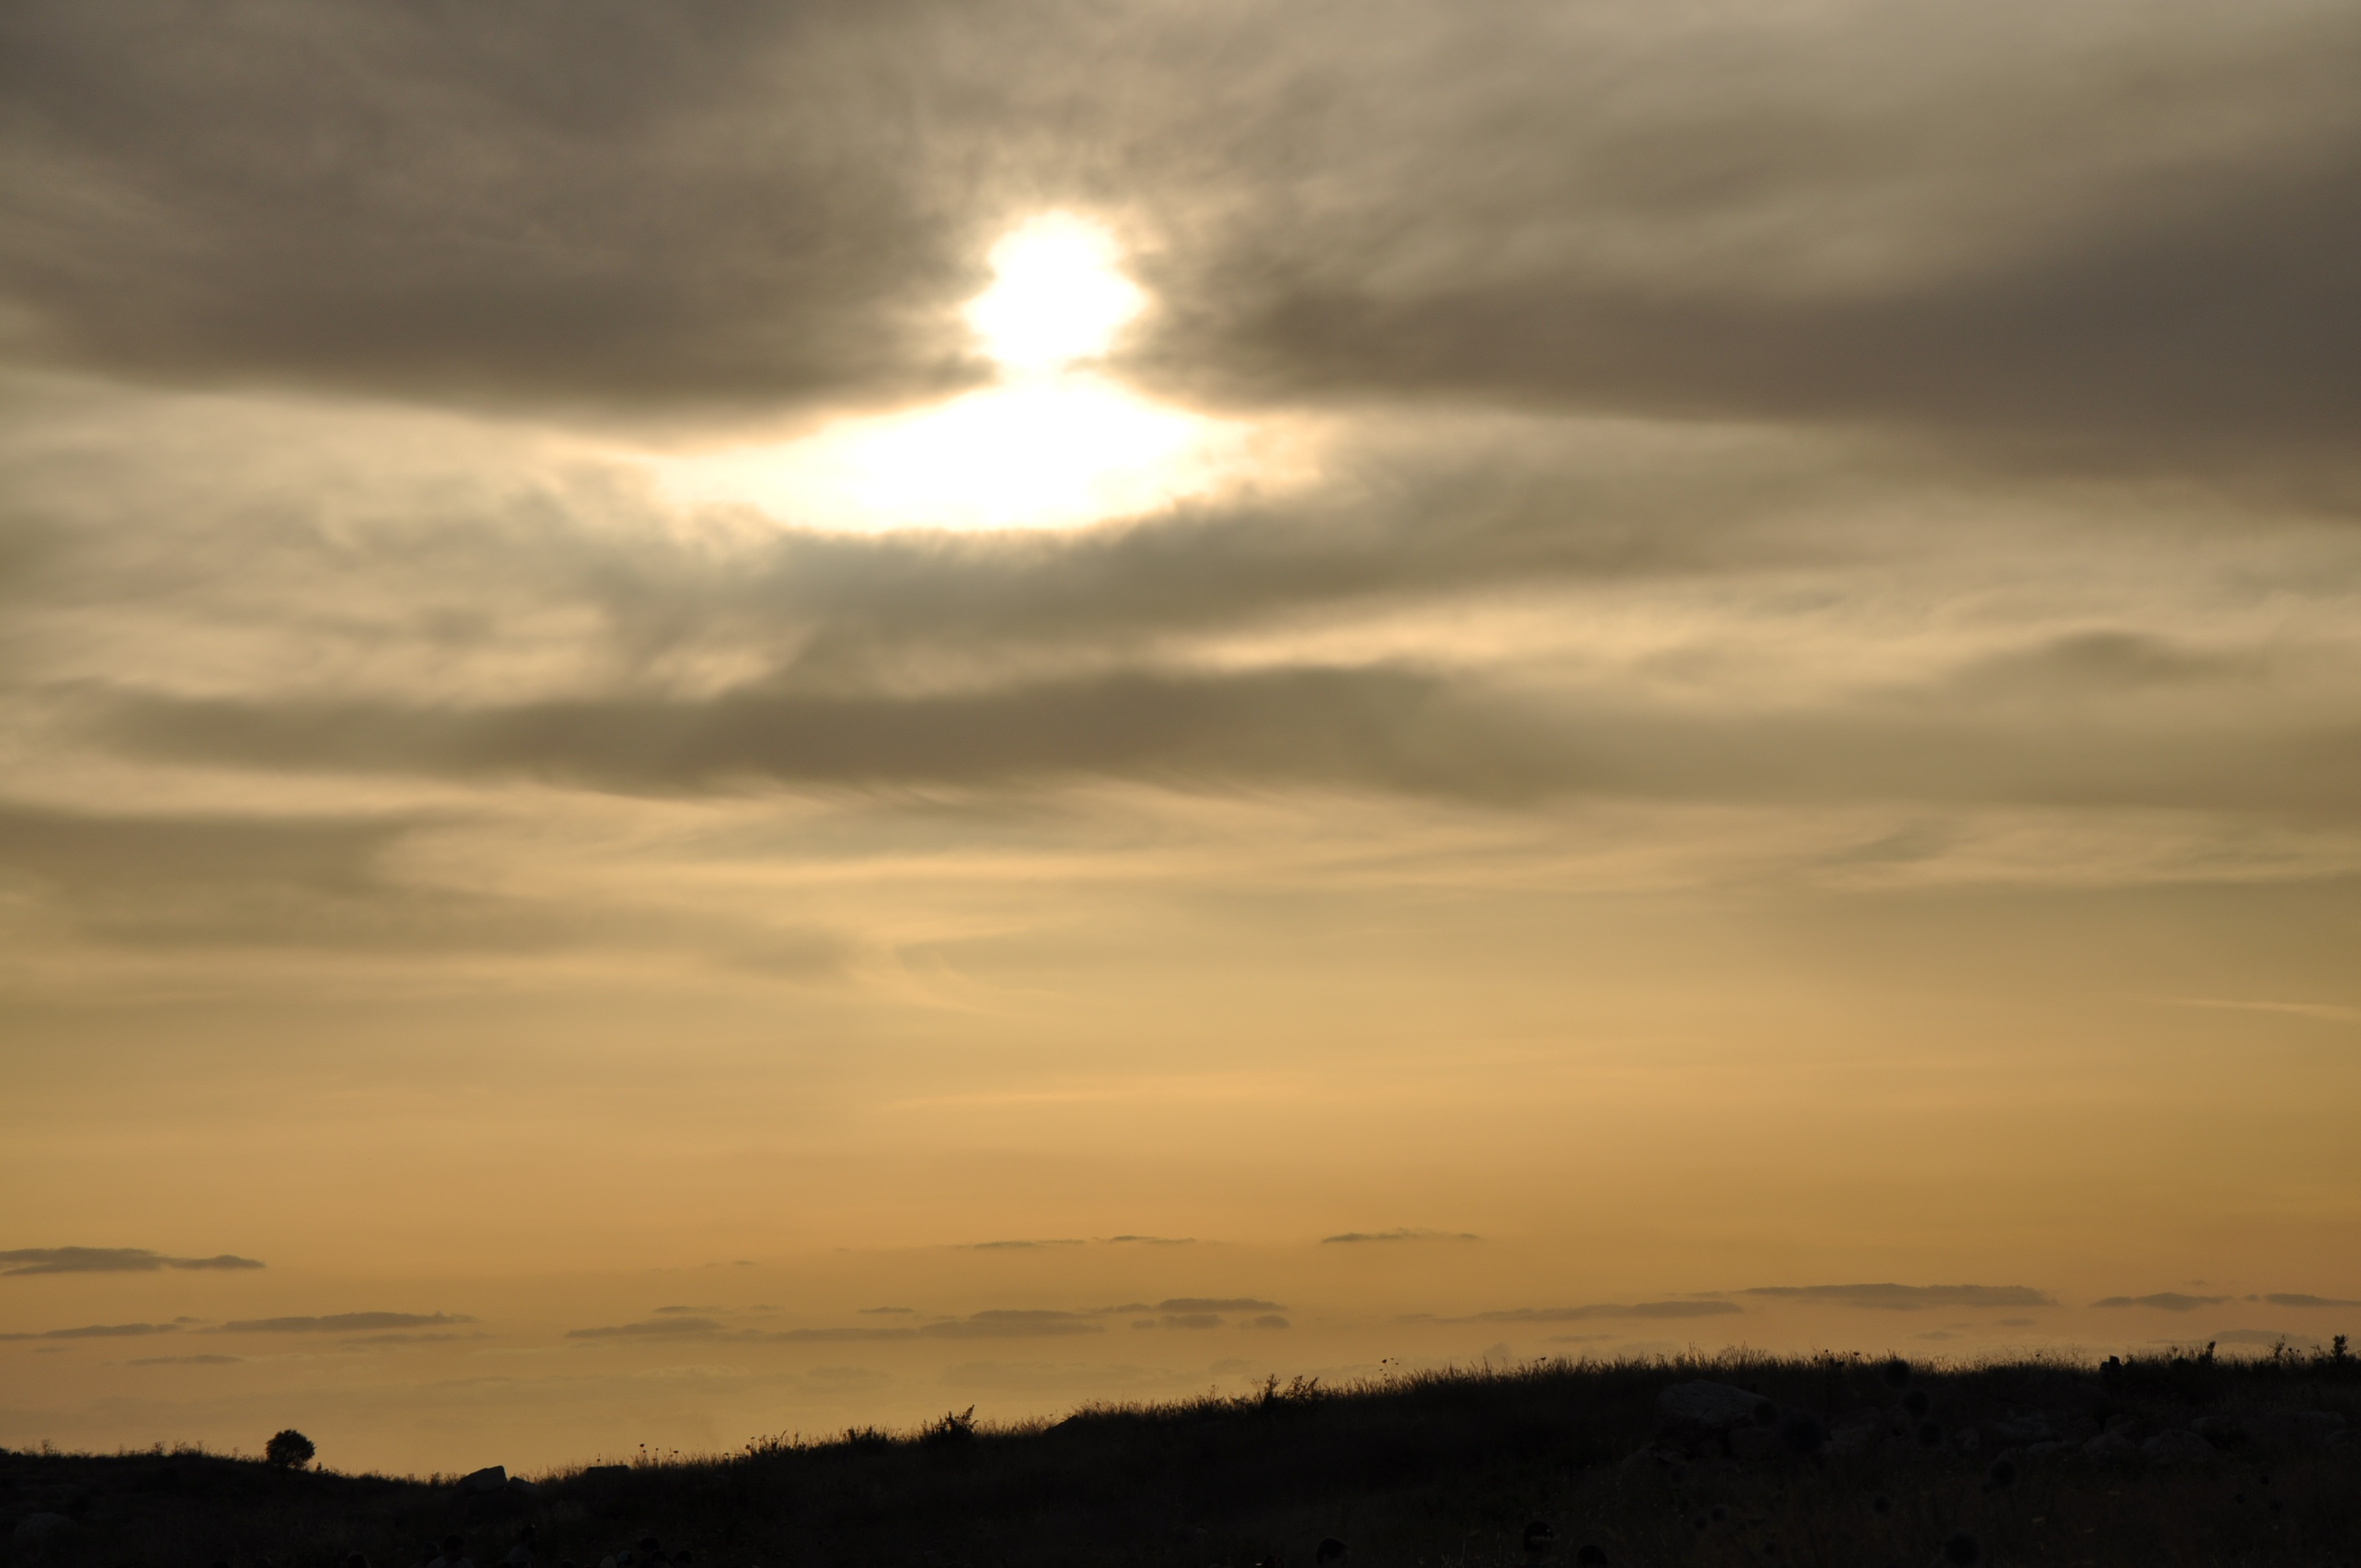
landscape, sea, nature, outdoor, horizon, light, cloud, sky, sun, sunrise, sunset, sunlight, morning, hill, dawn, atmosphere, dusk, evening, weather, yellow, plain, cloudscape, bright, afterglow, astronomical object, atmospheric phenomenon, red sky at morning